Aguilar de Campoo

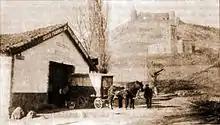
The primitive biscuit factory of Galletas Fontaneda by 1920

In May 1255 Alfonso X the Wise granted Aguilar a royal fuero, and thus the town also became a "realengo" ('royal demesne'). The town maintained that status until 1332. The town featured a seizeable Jewish community in the middle ages.